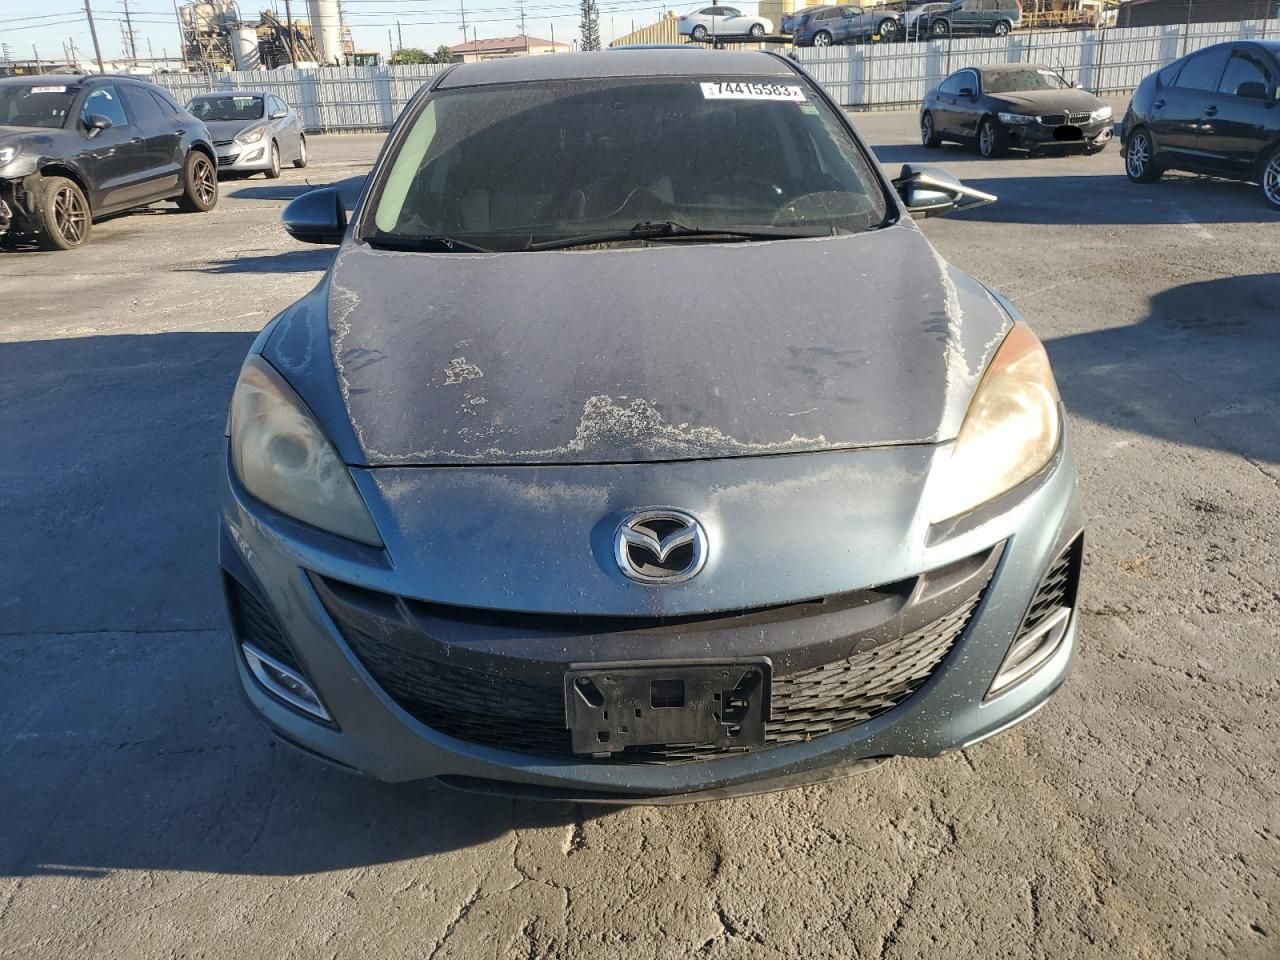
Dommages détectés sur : capot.
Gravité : majeur